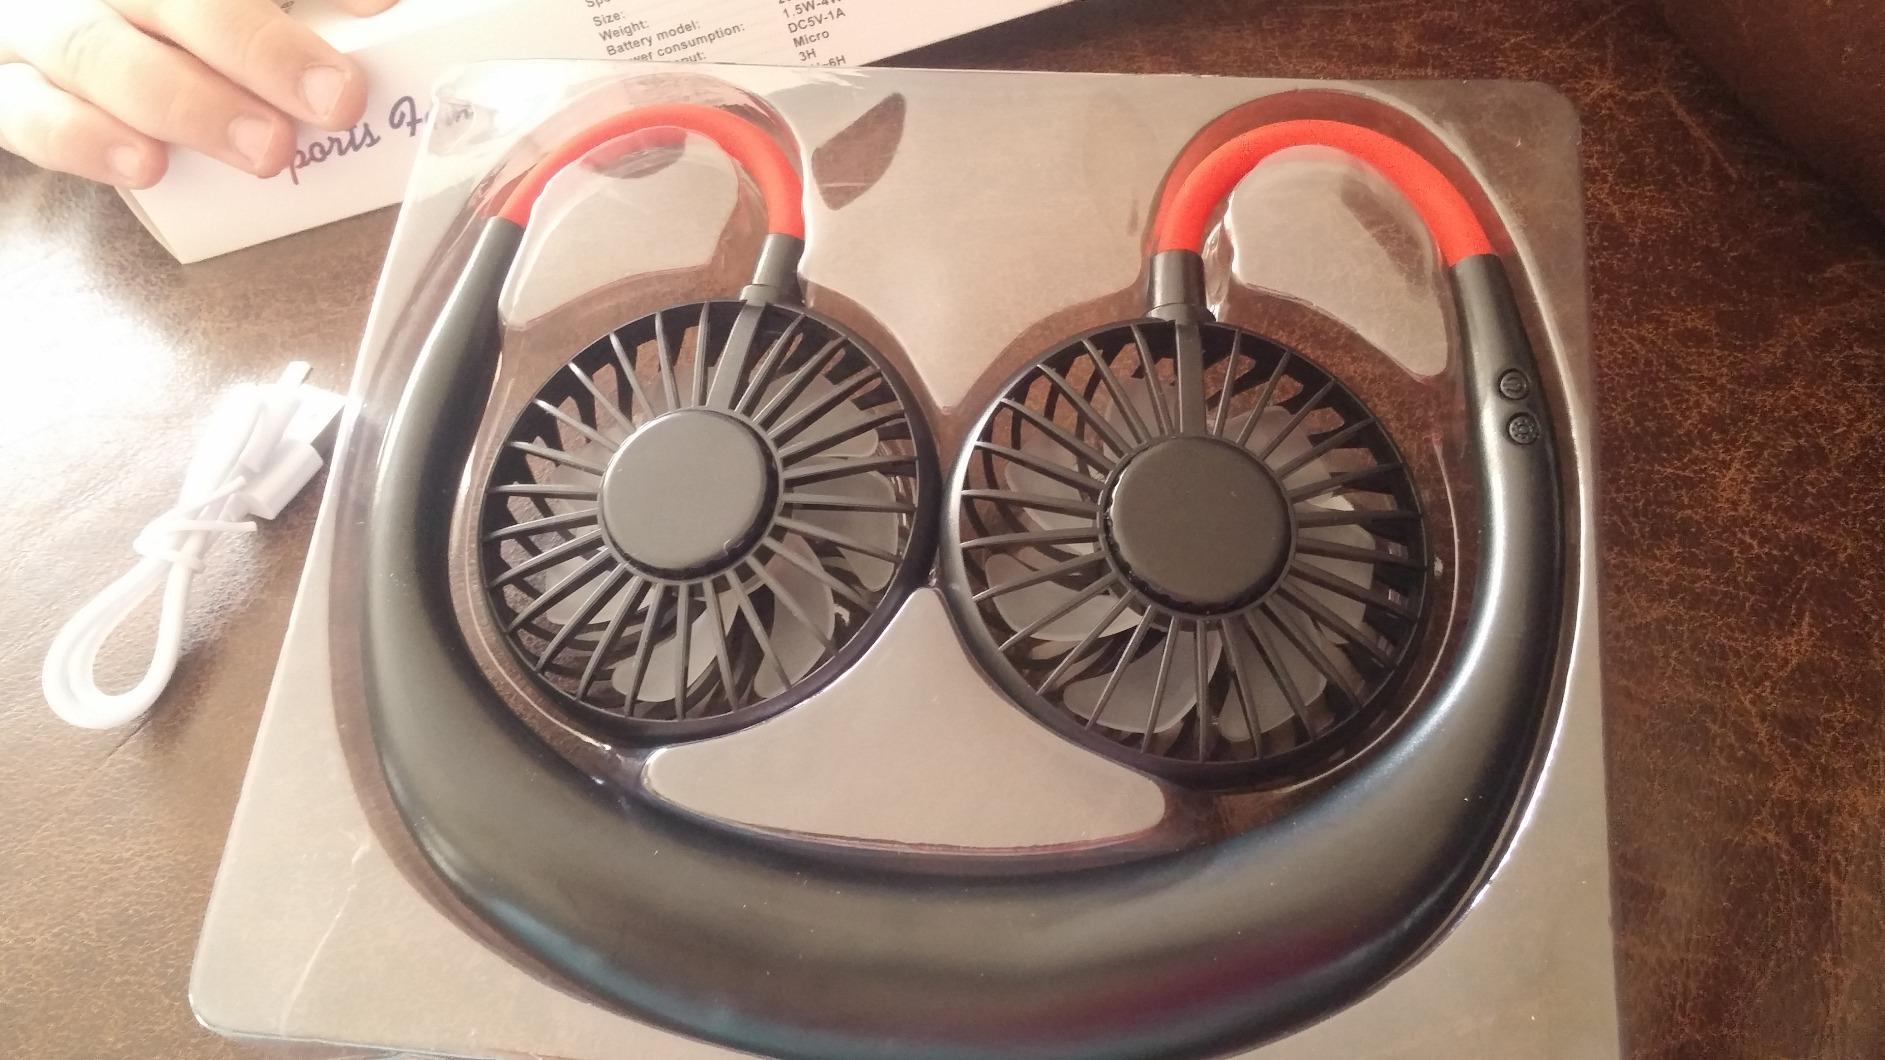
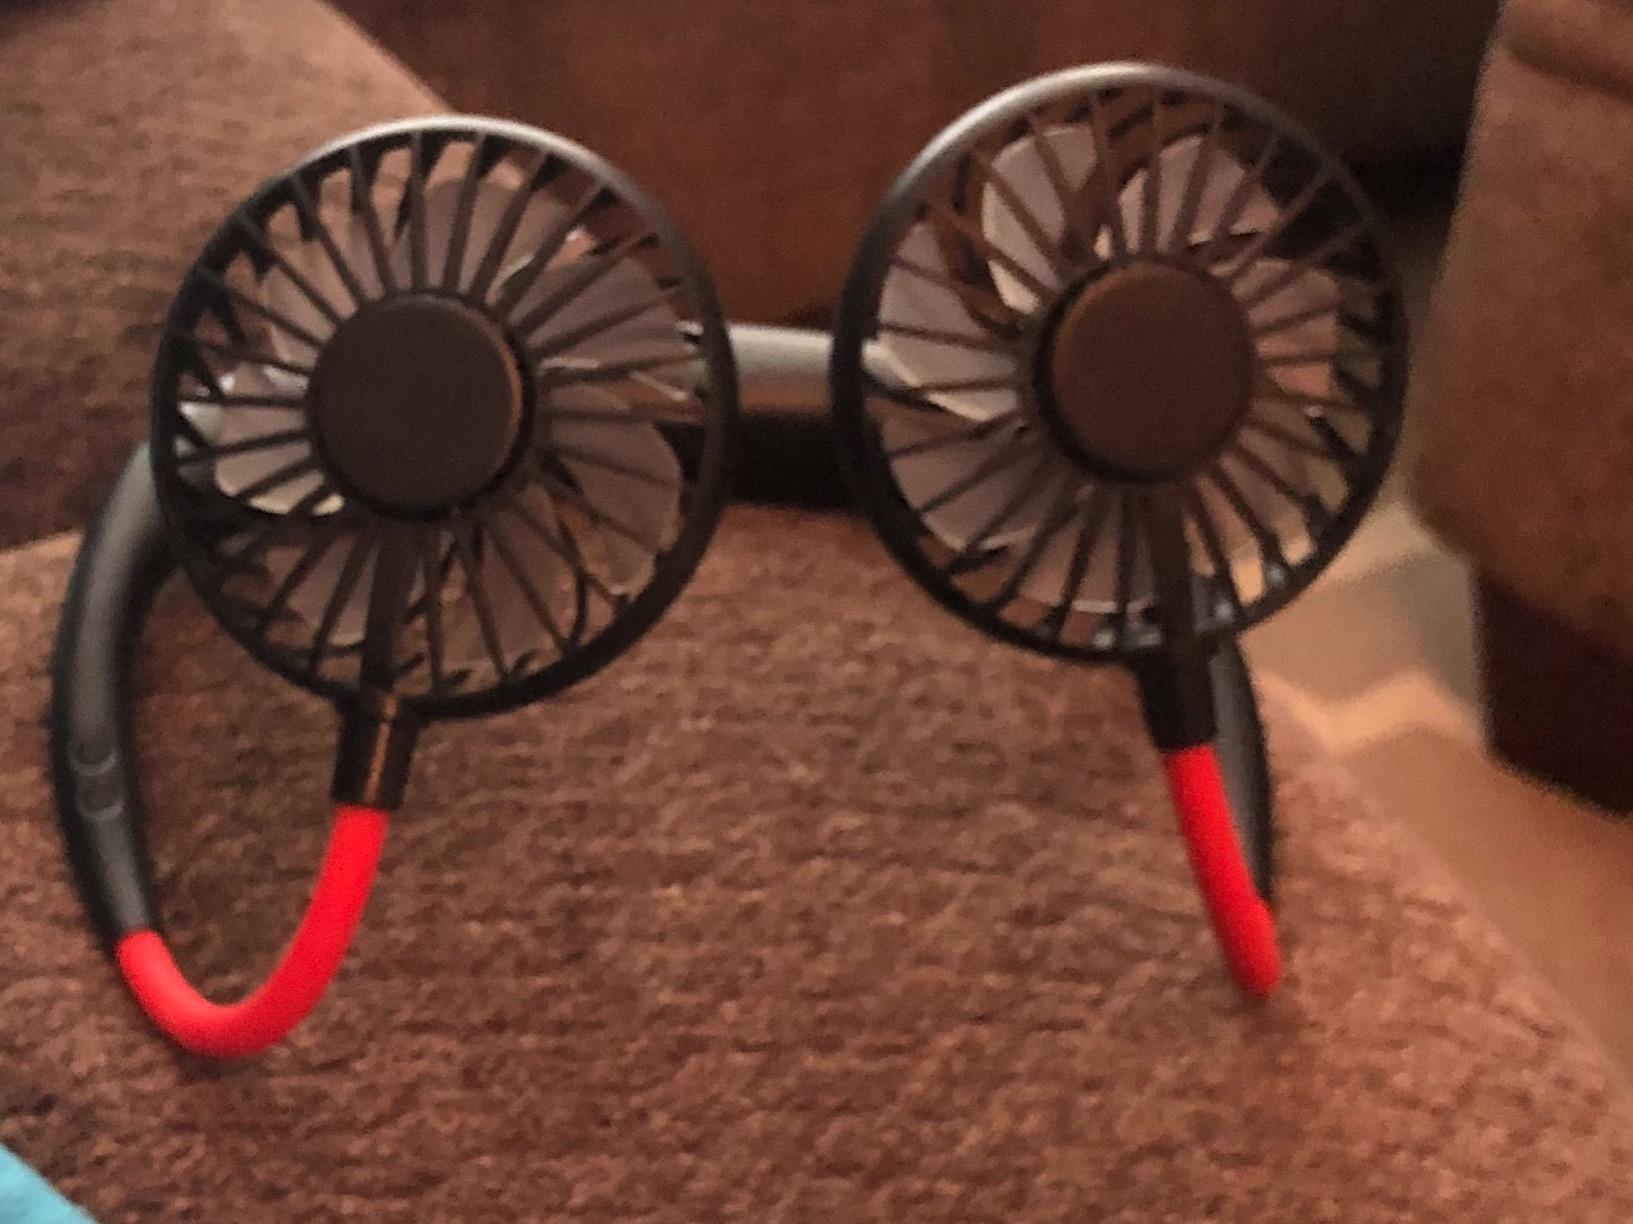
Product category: fan
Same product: yes